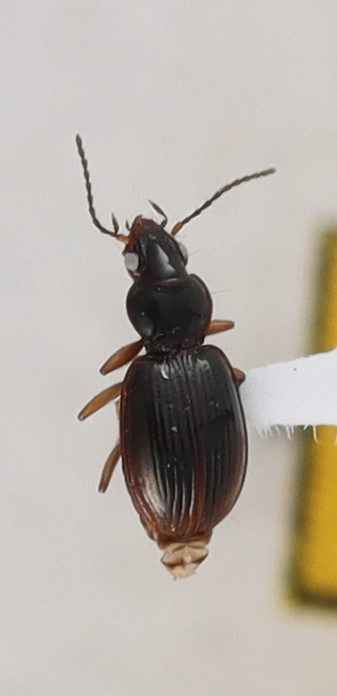
Scientific name: Mecyclothorax konanus
Plot: 6
Trap: S
Collected: 20220713